Frédérique Émilie Auguste O'Connell

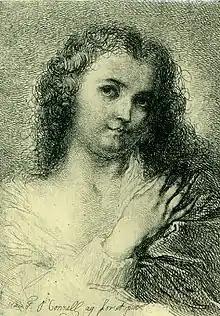
"Self-Portrait", Etching drawn by Frédérique O'Connell, published by "L'Artiste" in 1879

Frédérique Émilie Auguste O'Connell, born Emilie Friederike Auguste Miethe (28 March 1822 – 21 October 1885), was a German painter and portraitist. Her work was in vogue among the Parisian social set of the Second Empire. Her works of engraving, rare and limited in number, were prized by the critics of the era. Nonetheless, she died forgotten as an artist.